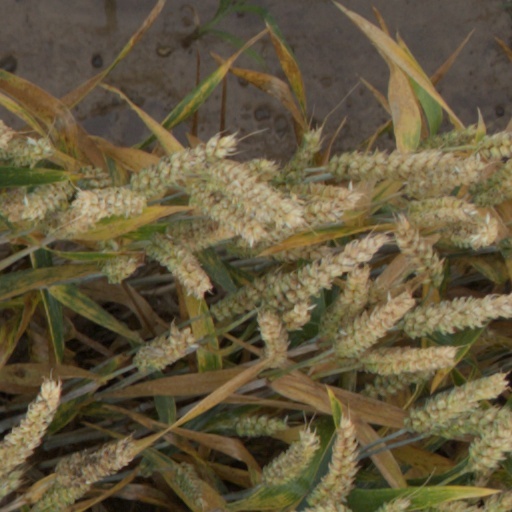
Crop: wheat